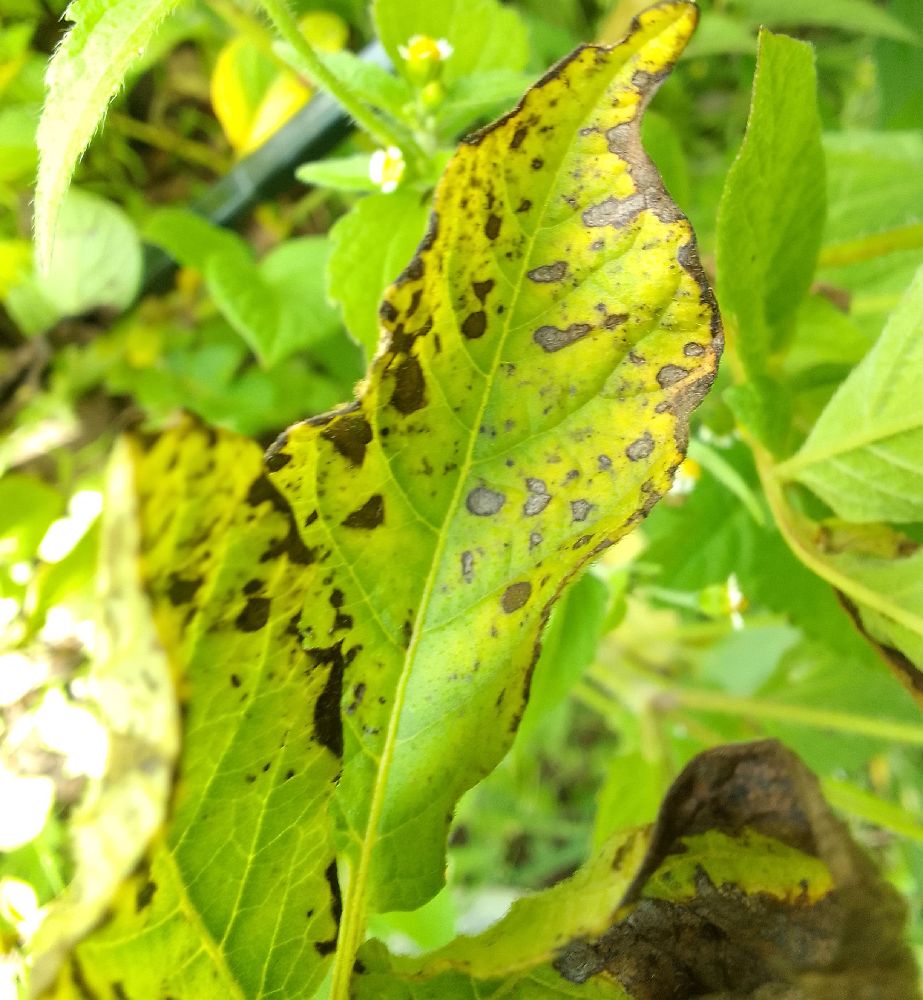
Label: Early blight